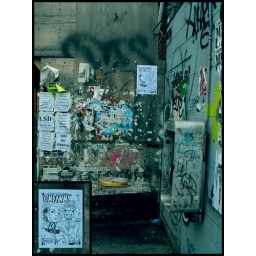
Uncanny girls in dirty places